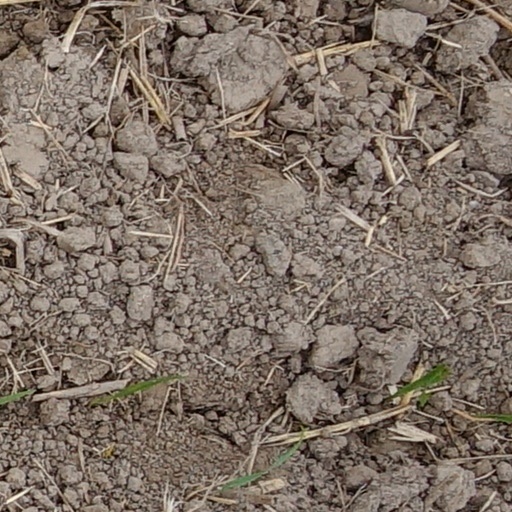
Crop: wheat